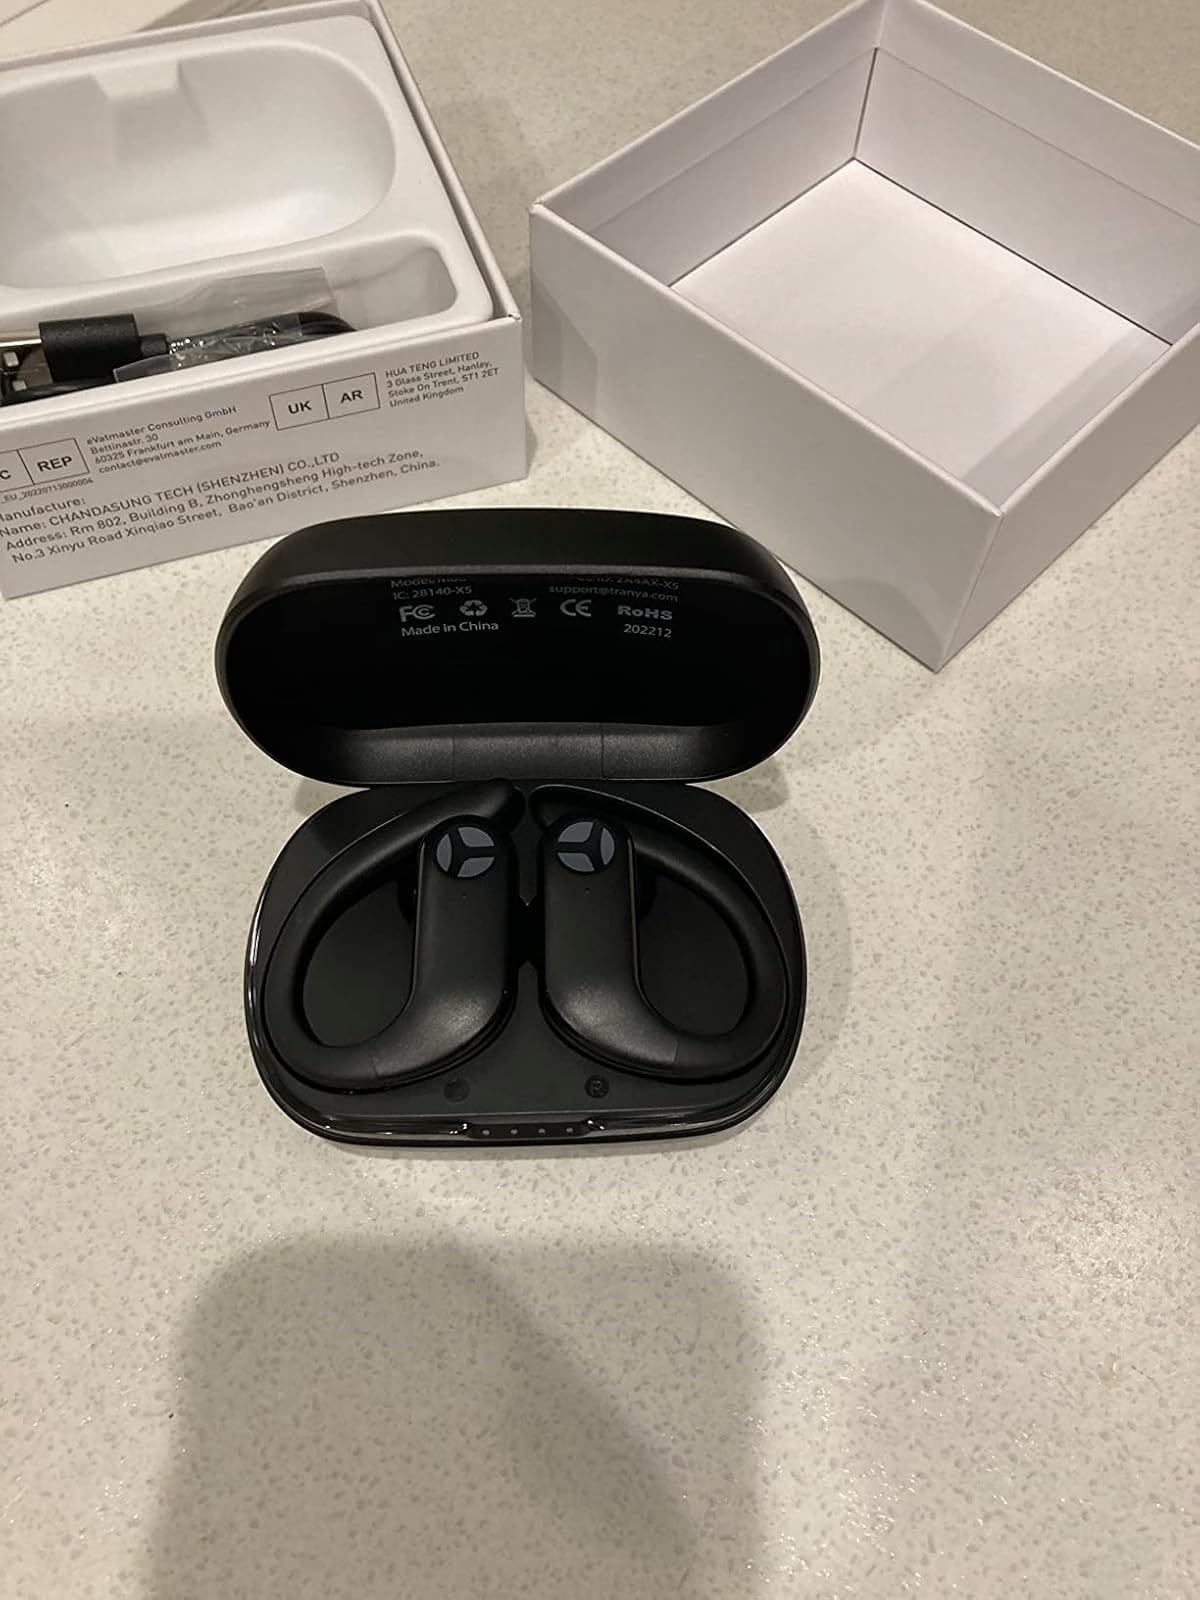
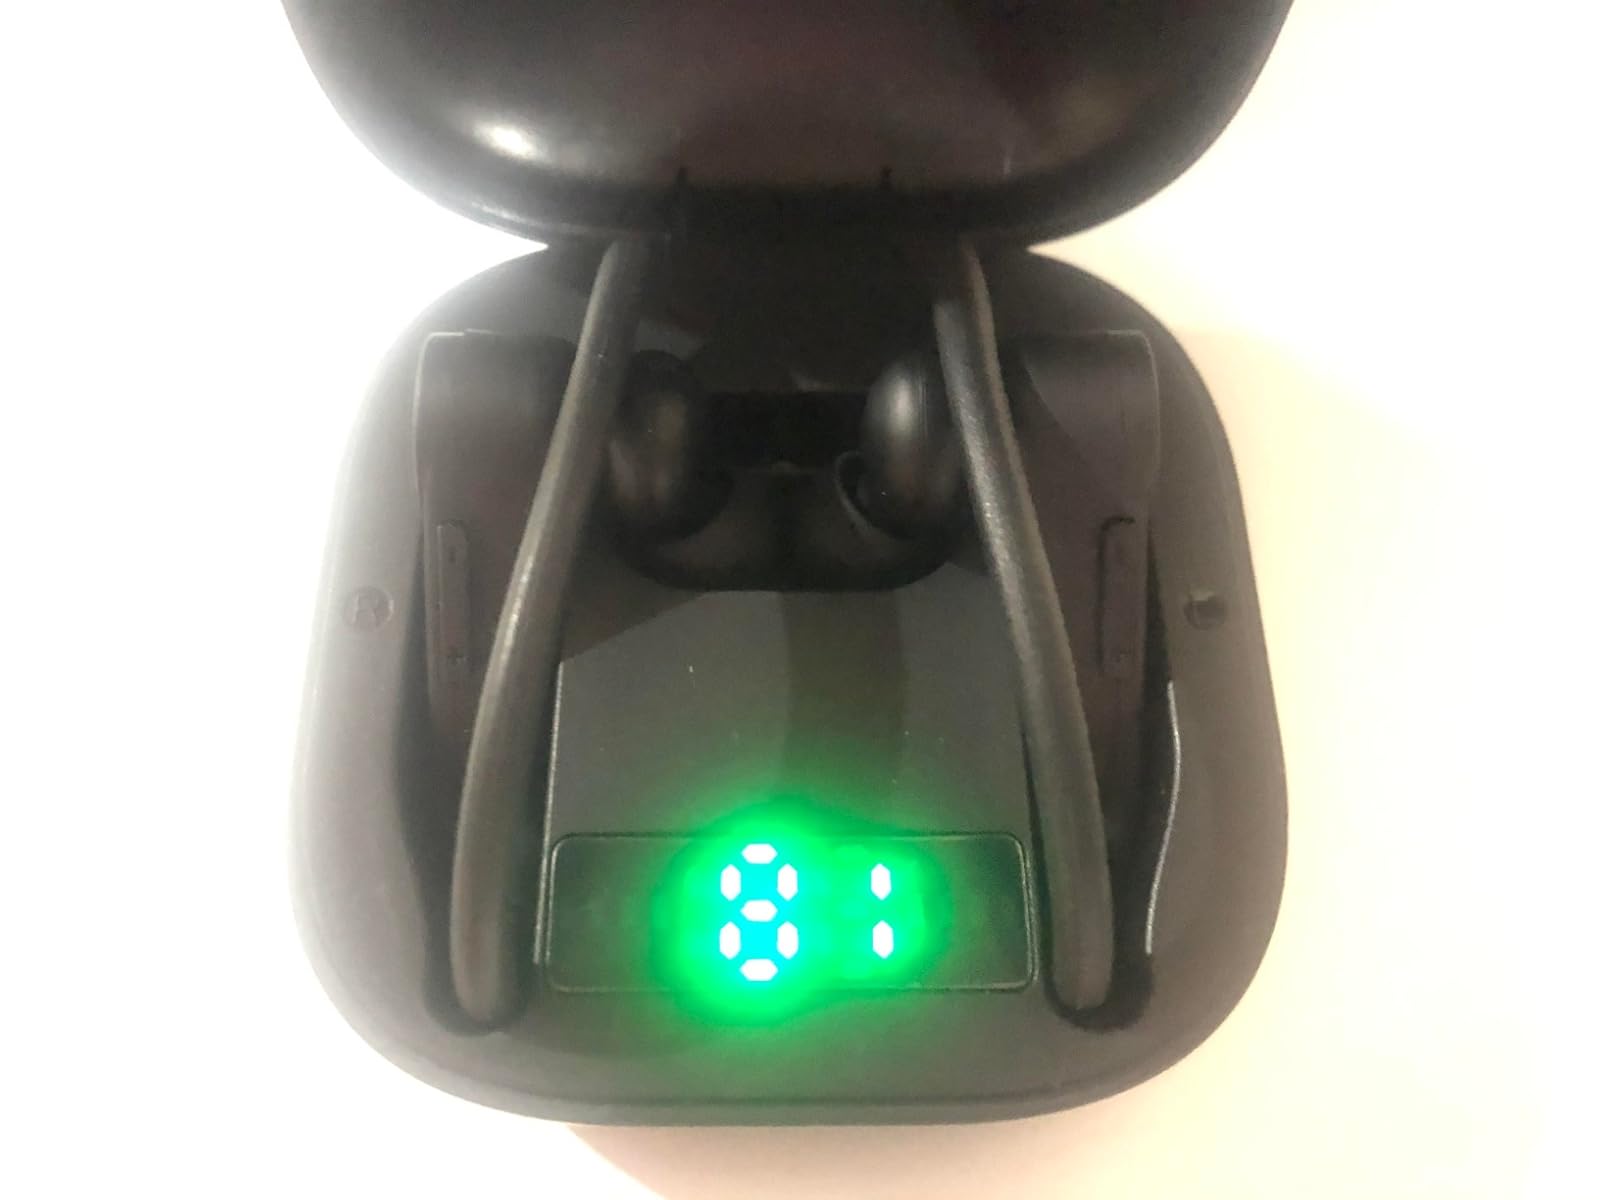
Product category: earbuds
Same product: no